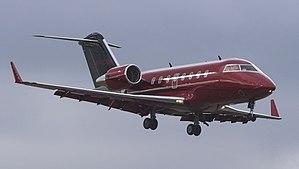
Lewis Carl Davidson Hamilton, né le 7 janvier 1985 à Stevenage dans le Hertfordshire en Angleterre, est un pilote automobile britannique, sextuple champion du monde de Formule 1 en 2008, 2014, 2015, 2017, 2018 et 2019, recordman du nombre de pole positions et du nombre de podiums.